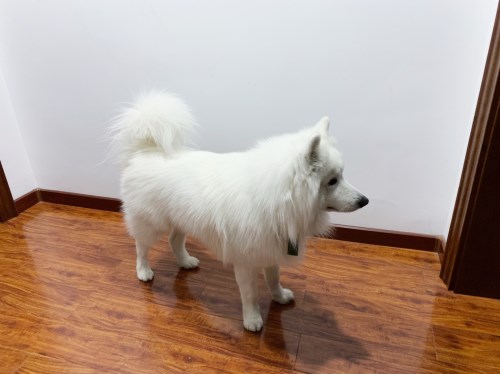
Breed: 2192-n000088-Samoyed